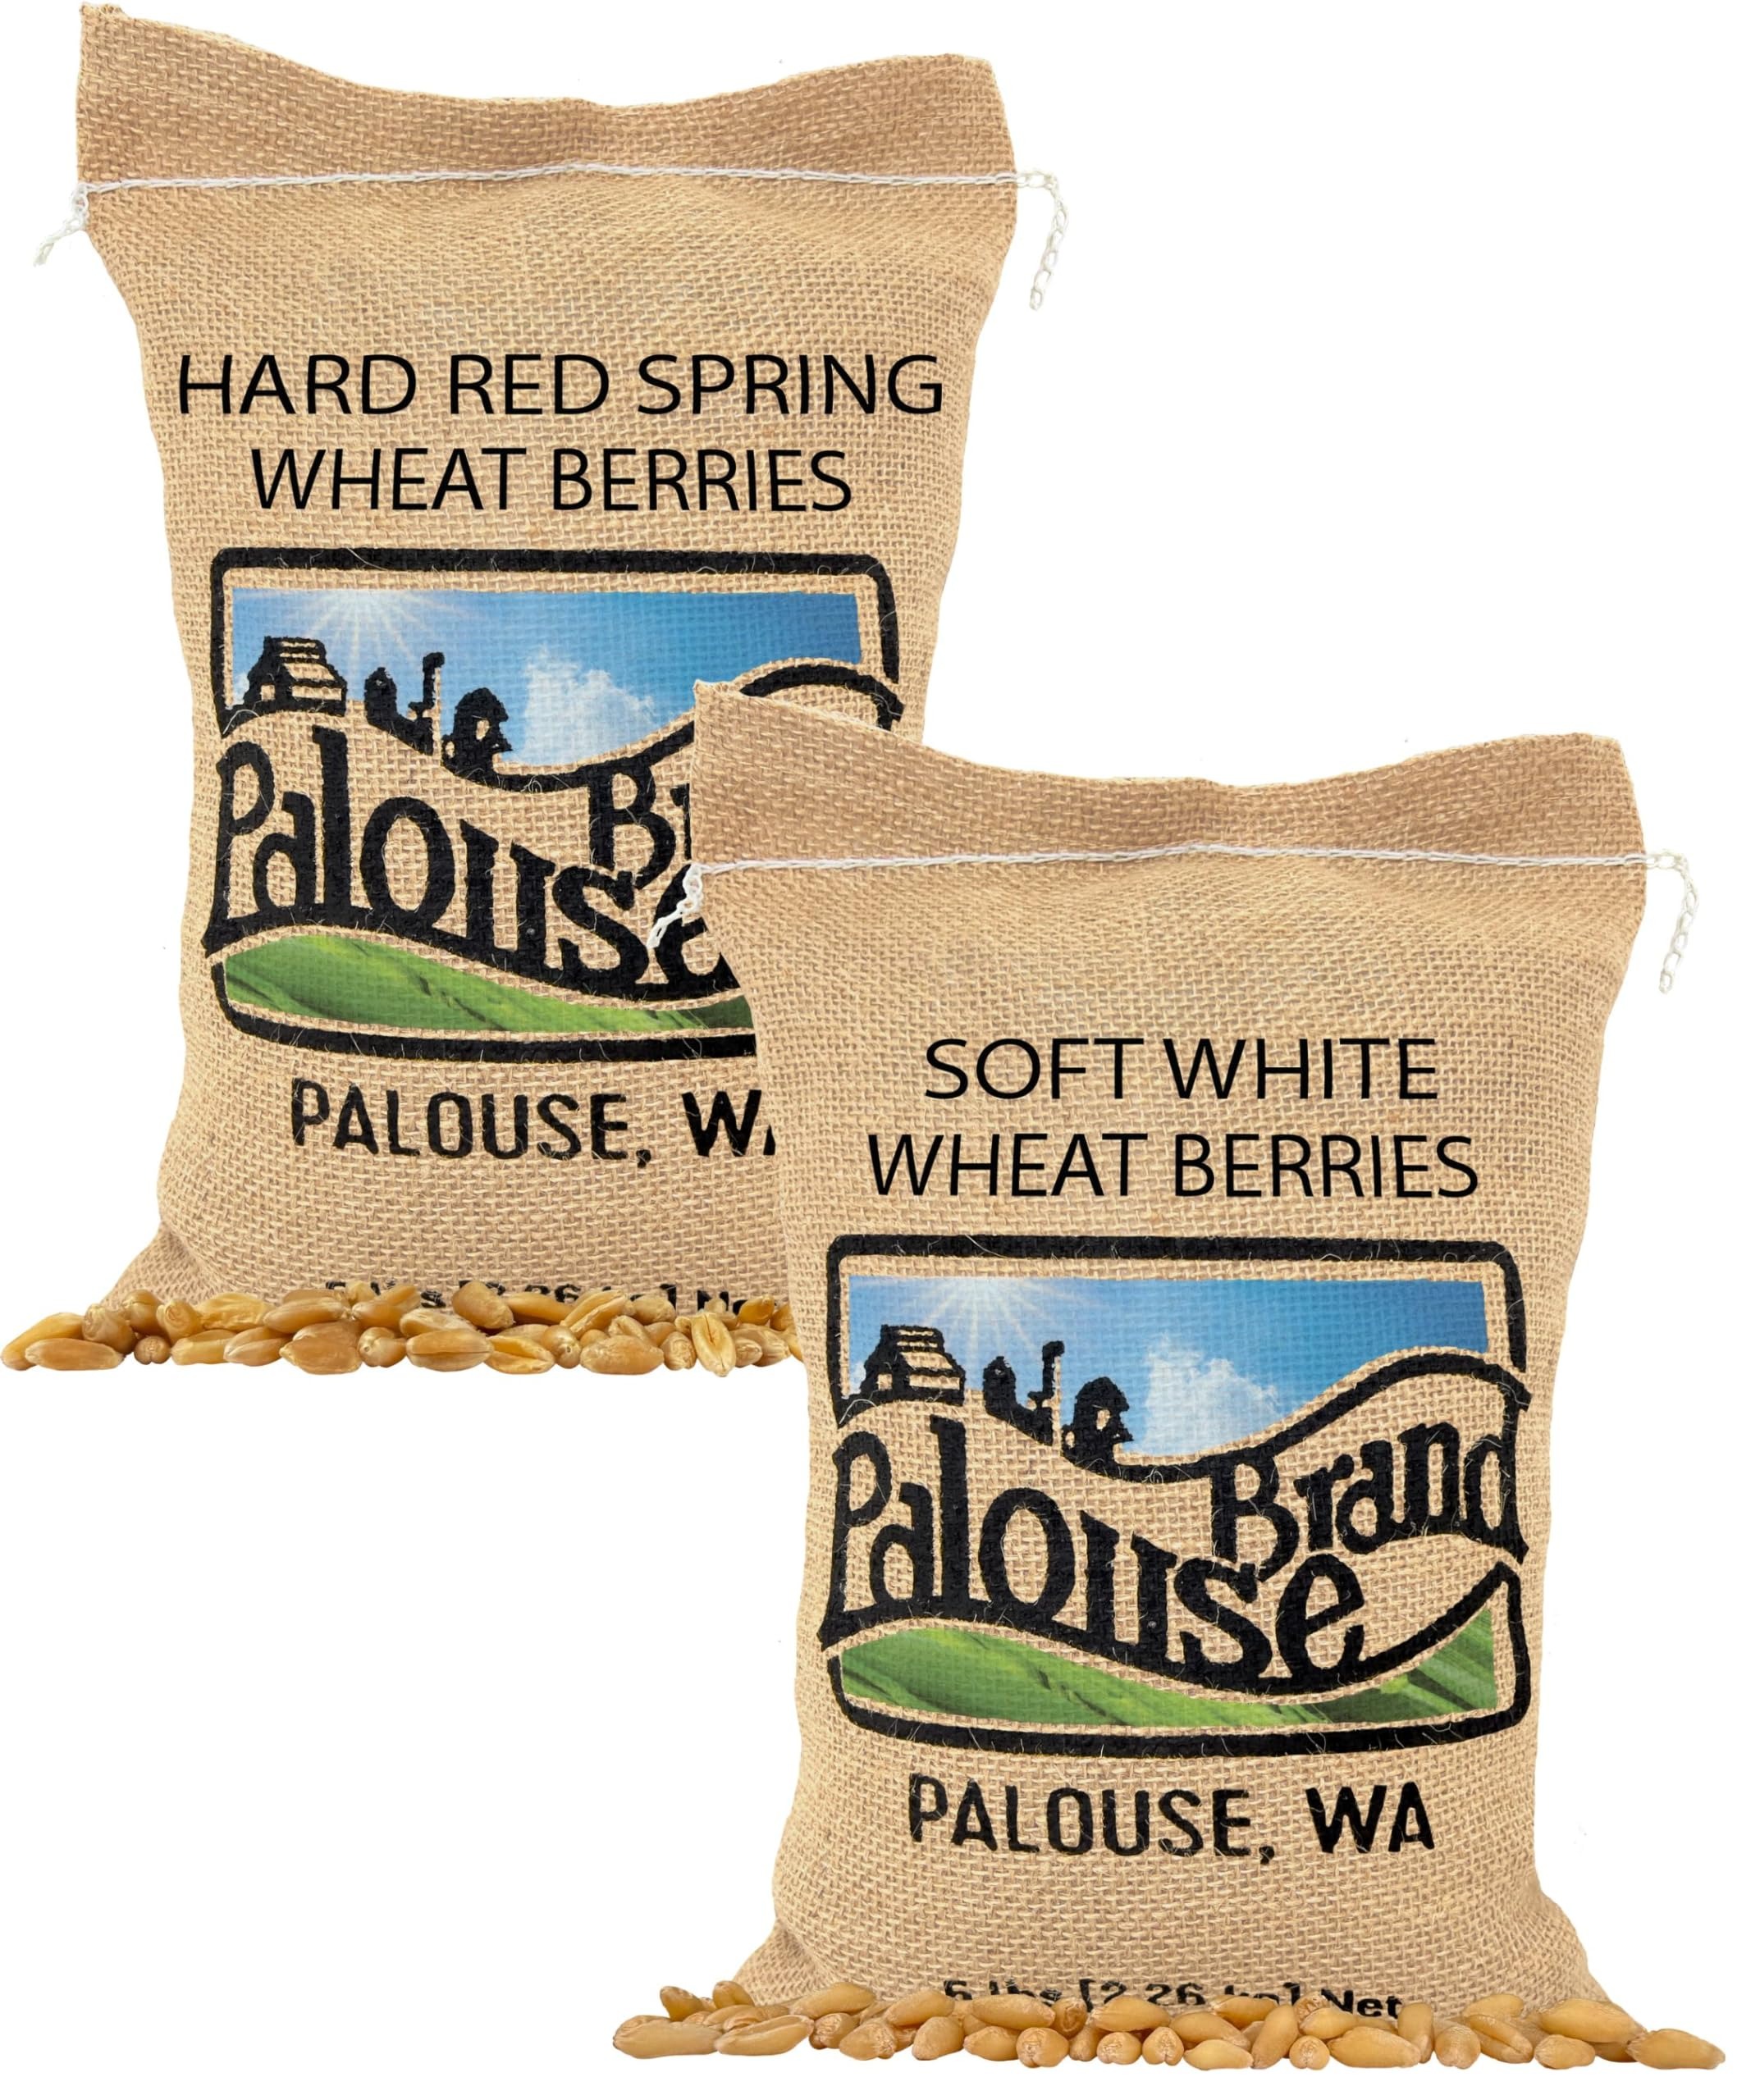
Item Name: Certified Glyphosate Residue Free Hard Red Spring and Soft White Wheat Pack | 2-5 LB Burlap Bags (10 LBS Total) | Washington Family Farmed | Non-GMO Project Verified |
Bullet Point 1: CERTIFIED GLYPHOSATE RESIDUE FREE by the detox project.
Bullet Point 2: HIGH STANDARD OF EXCELLENCE: Palouse Brand foods are Certified Non-GMO Project Verified, Kosher, farmed Sustainably and cleaned in a food safe HACCP Certified facility.
Bullet Point 3: PROUDLY GROWN ON OUR FARM: Palouse Brand foods are proudly grown on our Washington State farm providing our customers truly authentic farm to table experiences. We grow our foods on our 125+ year old farm, harvest them, transport them, triple clean, and package them to be sent directly to our customers.
Bullet Point 4: LONG-TERM SHELF LIFE: Through food safety regulations we provide a Best By date of 3 years. However, when stored in an air-tight container, in a cool, dry location, Palouse Brand foods can last decades.
Product Description: Buy Hard Red Spring Wheat Berries and Soft White Wheat Berries grown from the fertile soil of Washington State. The Mader family has been involved in agriculture for five generations. Our farm operations span across the south east part of Washington State and are headquartered in Pullman, WA. In 2001 we acted on an opportunity to add a grain and legume cleaning facility to our operation. Our Cleaning Facility, Palouse Trading is located in Palouse, WA - just a short drive from Pullman. Palouse Trading was originally named Wallace Grain and Pea when it first opened its doors in the 1930's. The plant was designed for quality not quantity and has cleaned legumes and grains for the international market and domestic consumption. Our food is appealing to our consumers because of its nutrition, aesthetics and traceability to our farm. Each bag of food comes with a QR Code that allows you to see harvest details of your food, seeding dates, the field we grew it in, and more. All of our products are certified Kosher Parve, Non-GMO Project Certified and our farming methods are Certified Sustainable by the Food Alliance. Our foods are different because Steve & Kevin Mader plant, harvest, clean, and package at our own facilities in Washington State there are few if any companies that can track your food and details of your food back to the field like we do.
Value: 160.0
Unit: Ounce

Price: 34.95